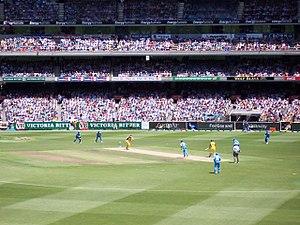
Le Melbourne Cricket Ground est un stade sportif situé à Yarra Park dans le centre-ville de Melbourne en Australie. Inauguré en 1853, il est depuis cette date le terrain de jeu du Melbourne Cricket Club. Il est le dixième plus grand stade au monde, le plus important en Australie, le plus grand stade pour jouer au cricket, et détient le record du monde pour la plus haute des tours d'éclairage situées dans un stade sportif.